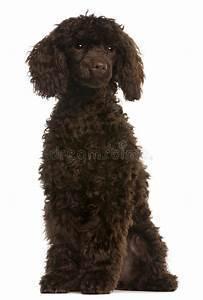
dog